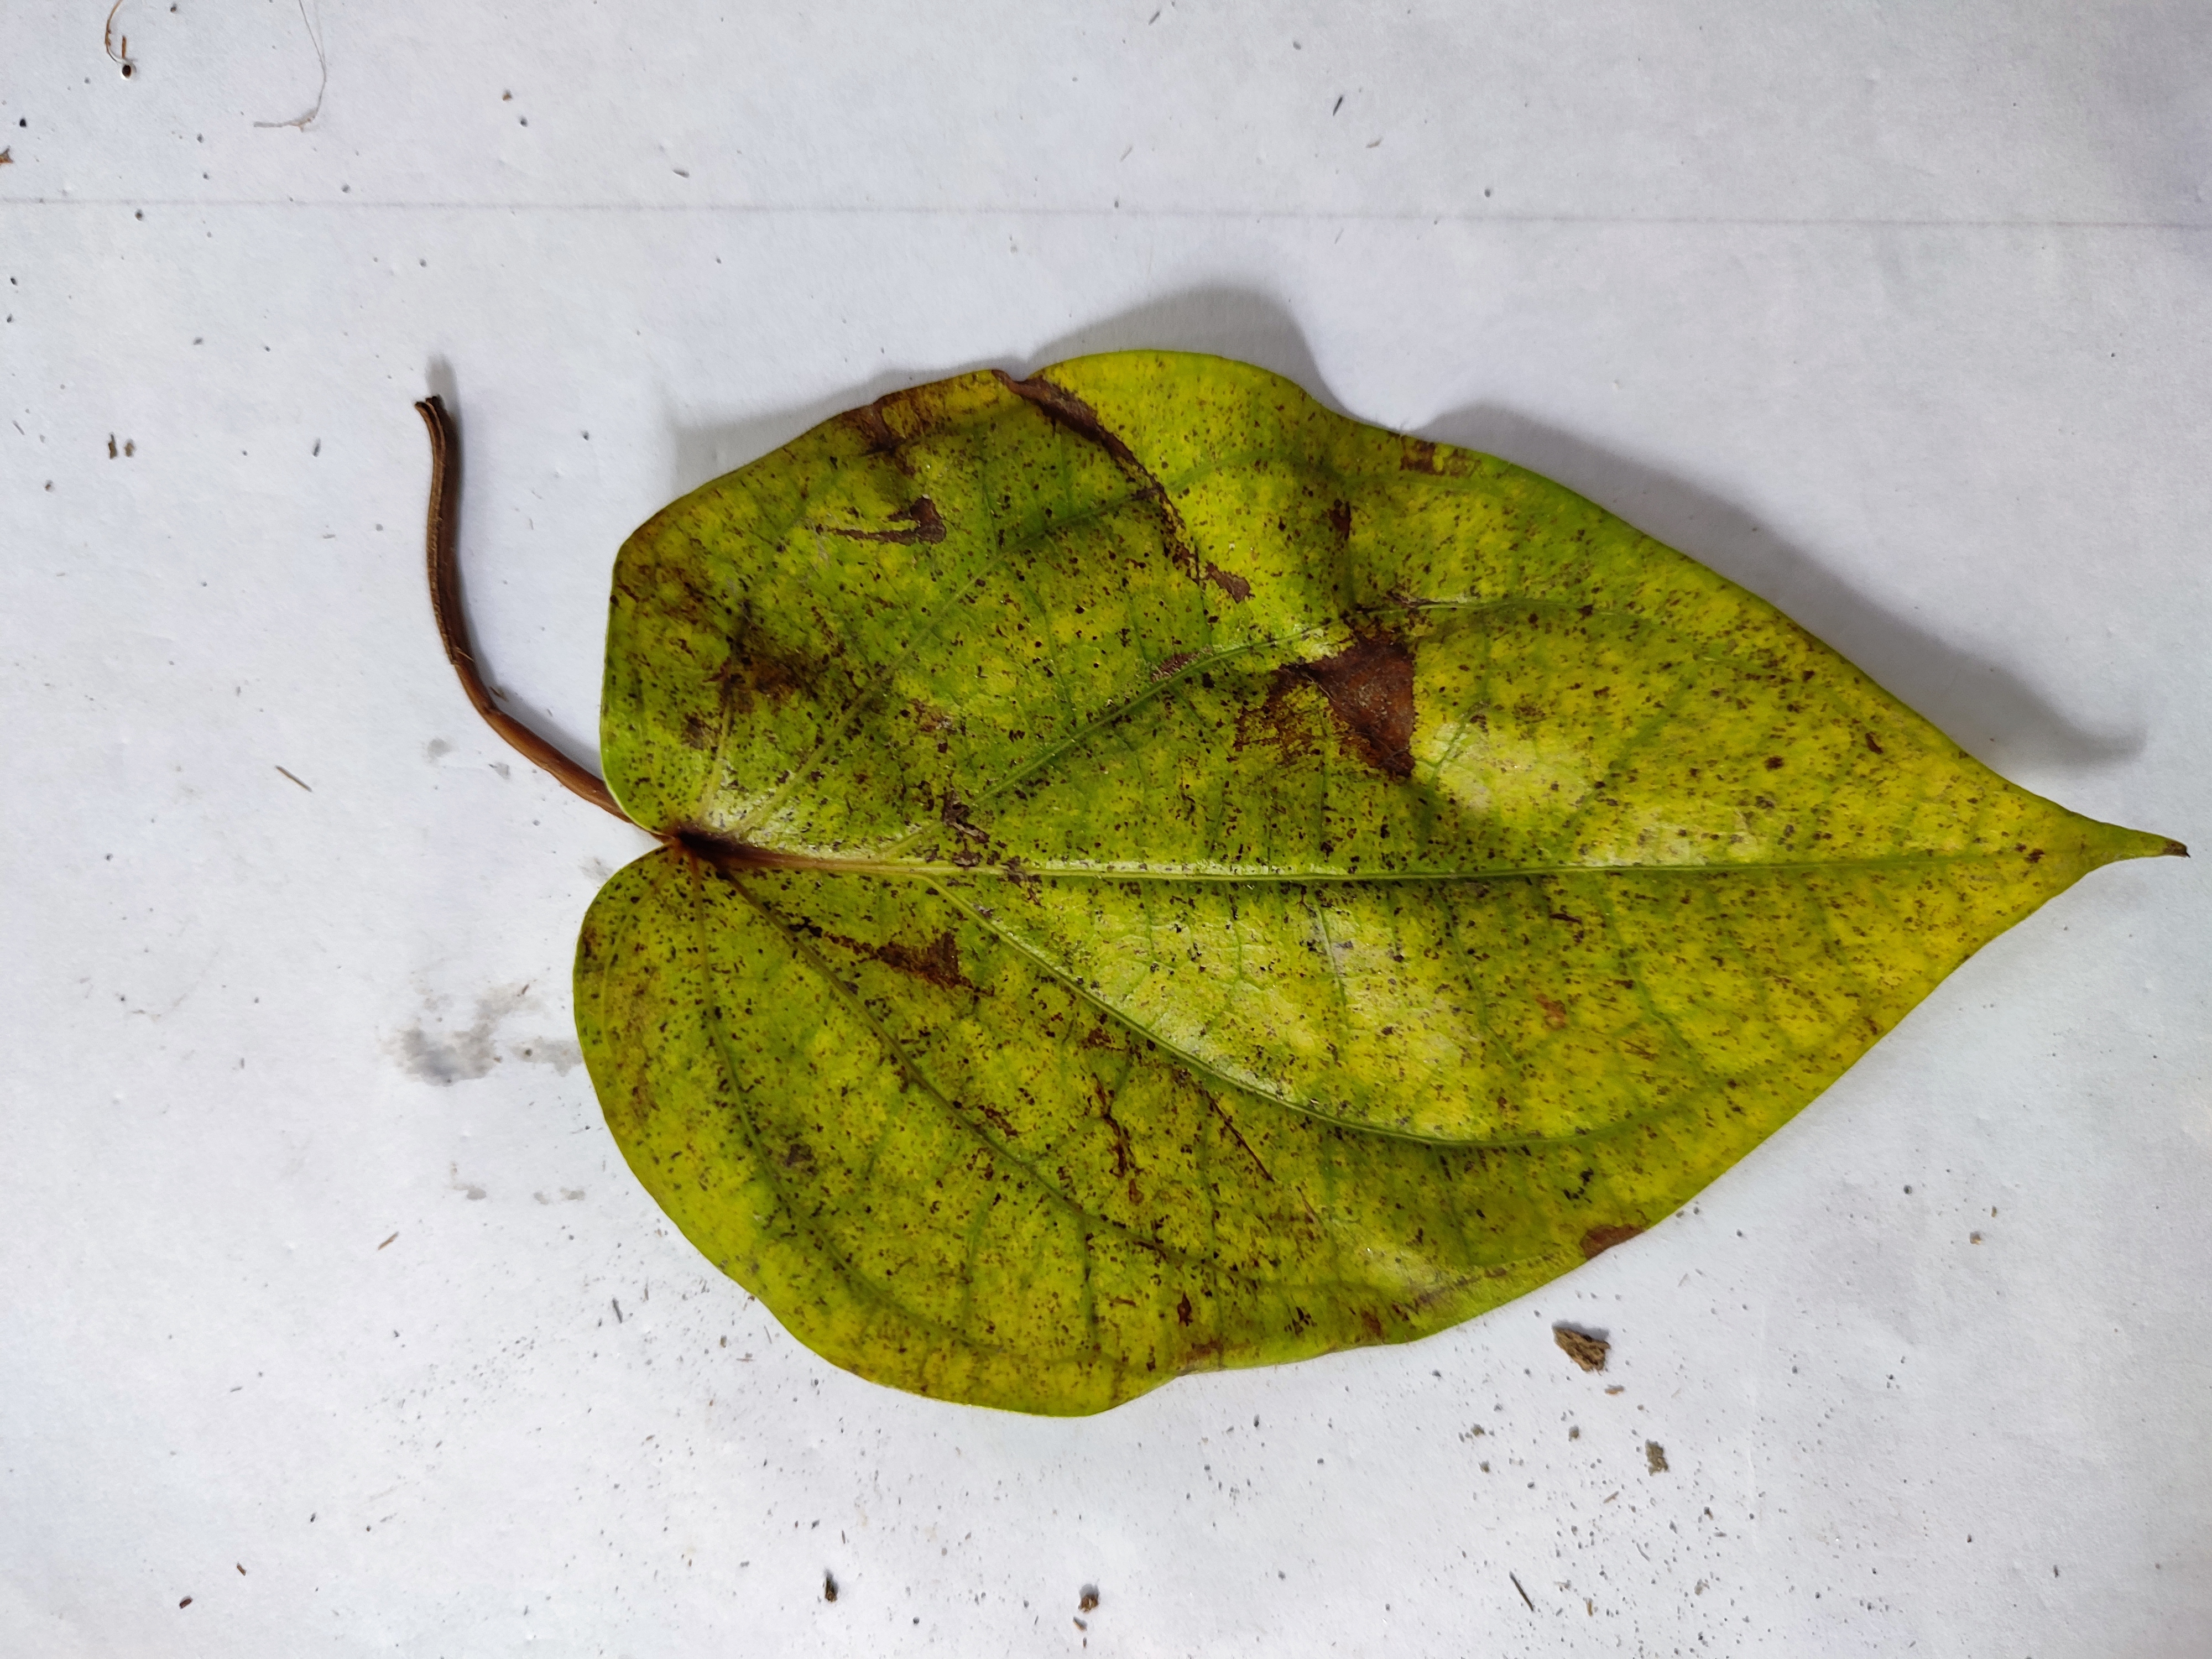
Label: Dried_Leaf